John Kitto

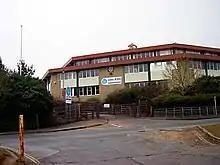
The John Kitto Community College in 2006

In 1844 the University of Giessen conferred upon him the degree of D.D. In 1850 he received a pension for life from the British government. He died on 25 November 1854 at Cannstatt in Germany.